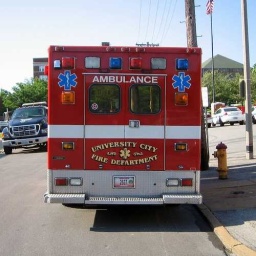
Label: ambulance